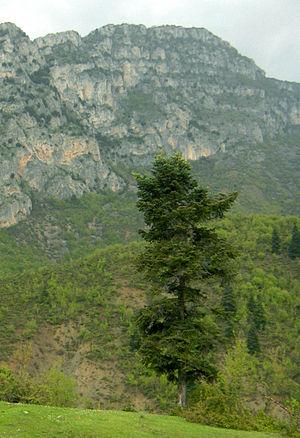
Cette liste de Tracheophyta de Bosnie-Herzégovine, ainsi que d’espèces introduites est un aperçu incomplet d’espèces de mousses, de fougères, de gymnospermes et d’angiospermes citées dans la littérature disponible en langues bosniaque, croate, serbe et serbo-croate. Cet aperçu n’inclue pas des espèces cultivées ni celles occasionnellement introduites.
Abies x borisii-regis, appelé sapin de Bulgarie ou sapin du roi Boris, est une espèce d'arbre de la famille des Pinaceae. Ce taxon fait partie du groupe des sapins circum-méditérranéens et est surtout présent dans les montagnes des Balkans. A l’heure actuelle, ce sapin est considéré comme étant une espèce d’origine hybride. Cet arbre est souvent utilisé comme sapin de Noël et son bois peut être employé pour la construction ou la fabrication de matériaux.